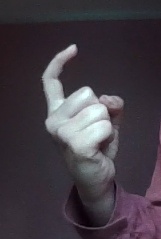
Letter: ra